Victor Djorbenadze

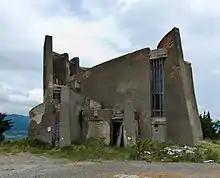
Mukhatgverdi cemetery ceremonial hall (1974)

After collaborating on several cemetery projects with the municipal workshop, Djorbenadze received his first independent commission for a cemetery in Mukhatgverdi, a ridge on the outskirts of Tbilisi overlooking the ancient capital of Mtskheta. The commission was part of both a practical mandate to relieve overcrowding in Tbilisi's central cemeteries, and a Soviet ideological mandate to promote secular funeral rites among a residually Georgian Orthodox population. His designs for the ensemble (including an office, memorial space, water tower, and monument workshop) drew on Le Corbusier's Notre Dame du Haut at Ronchamp, earning him the nickname "Jorbusier" in the local architecture community. The cemetery was completed in 1974.